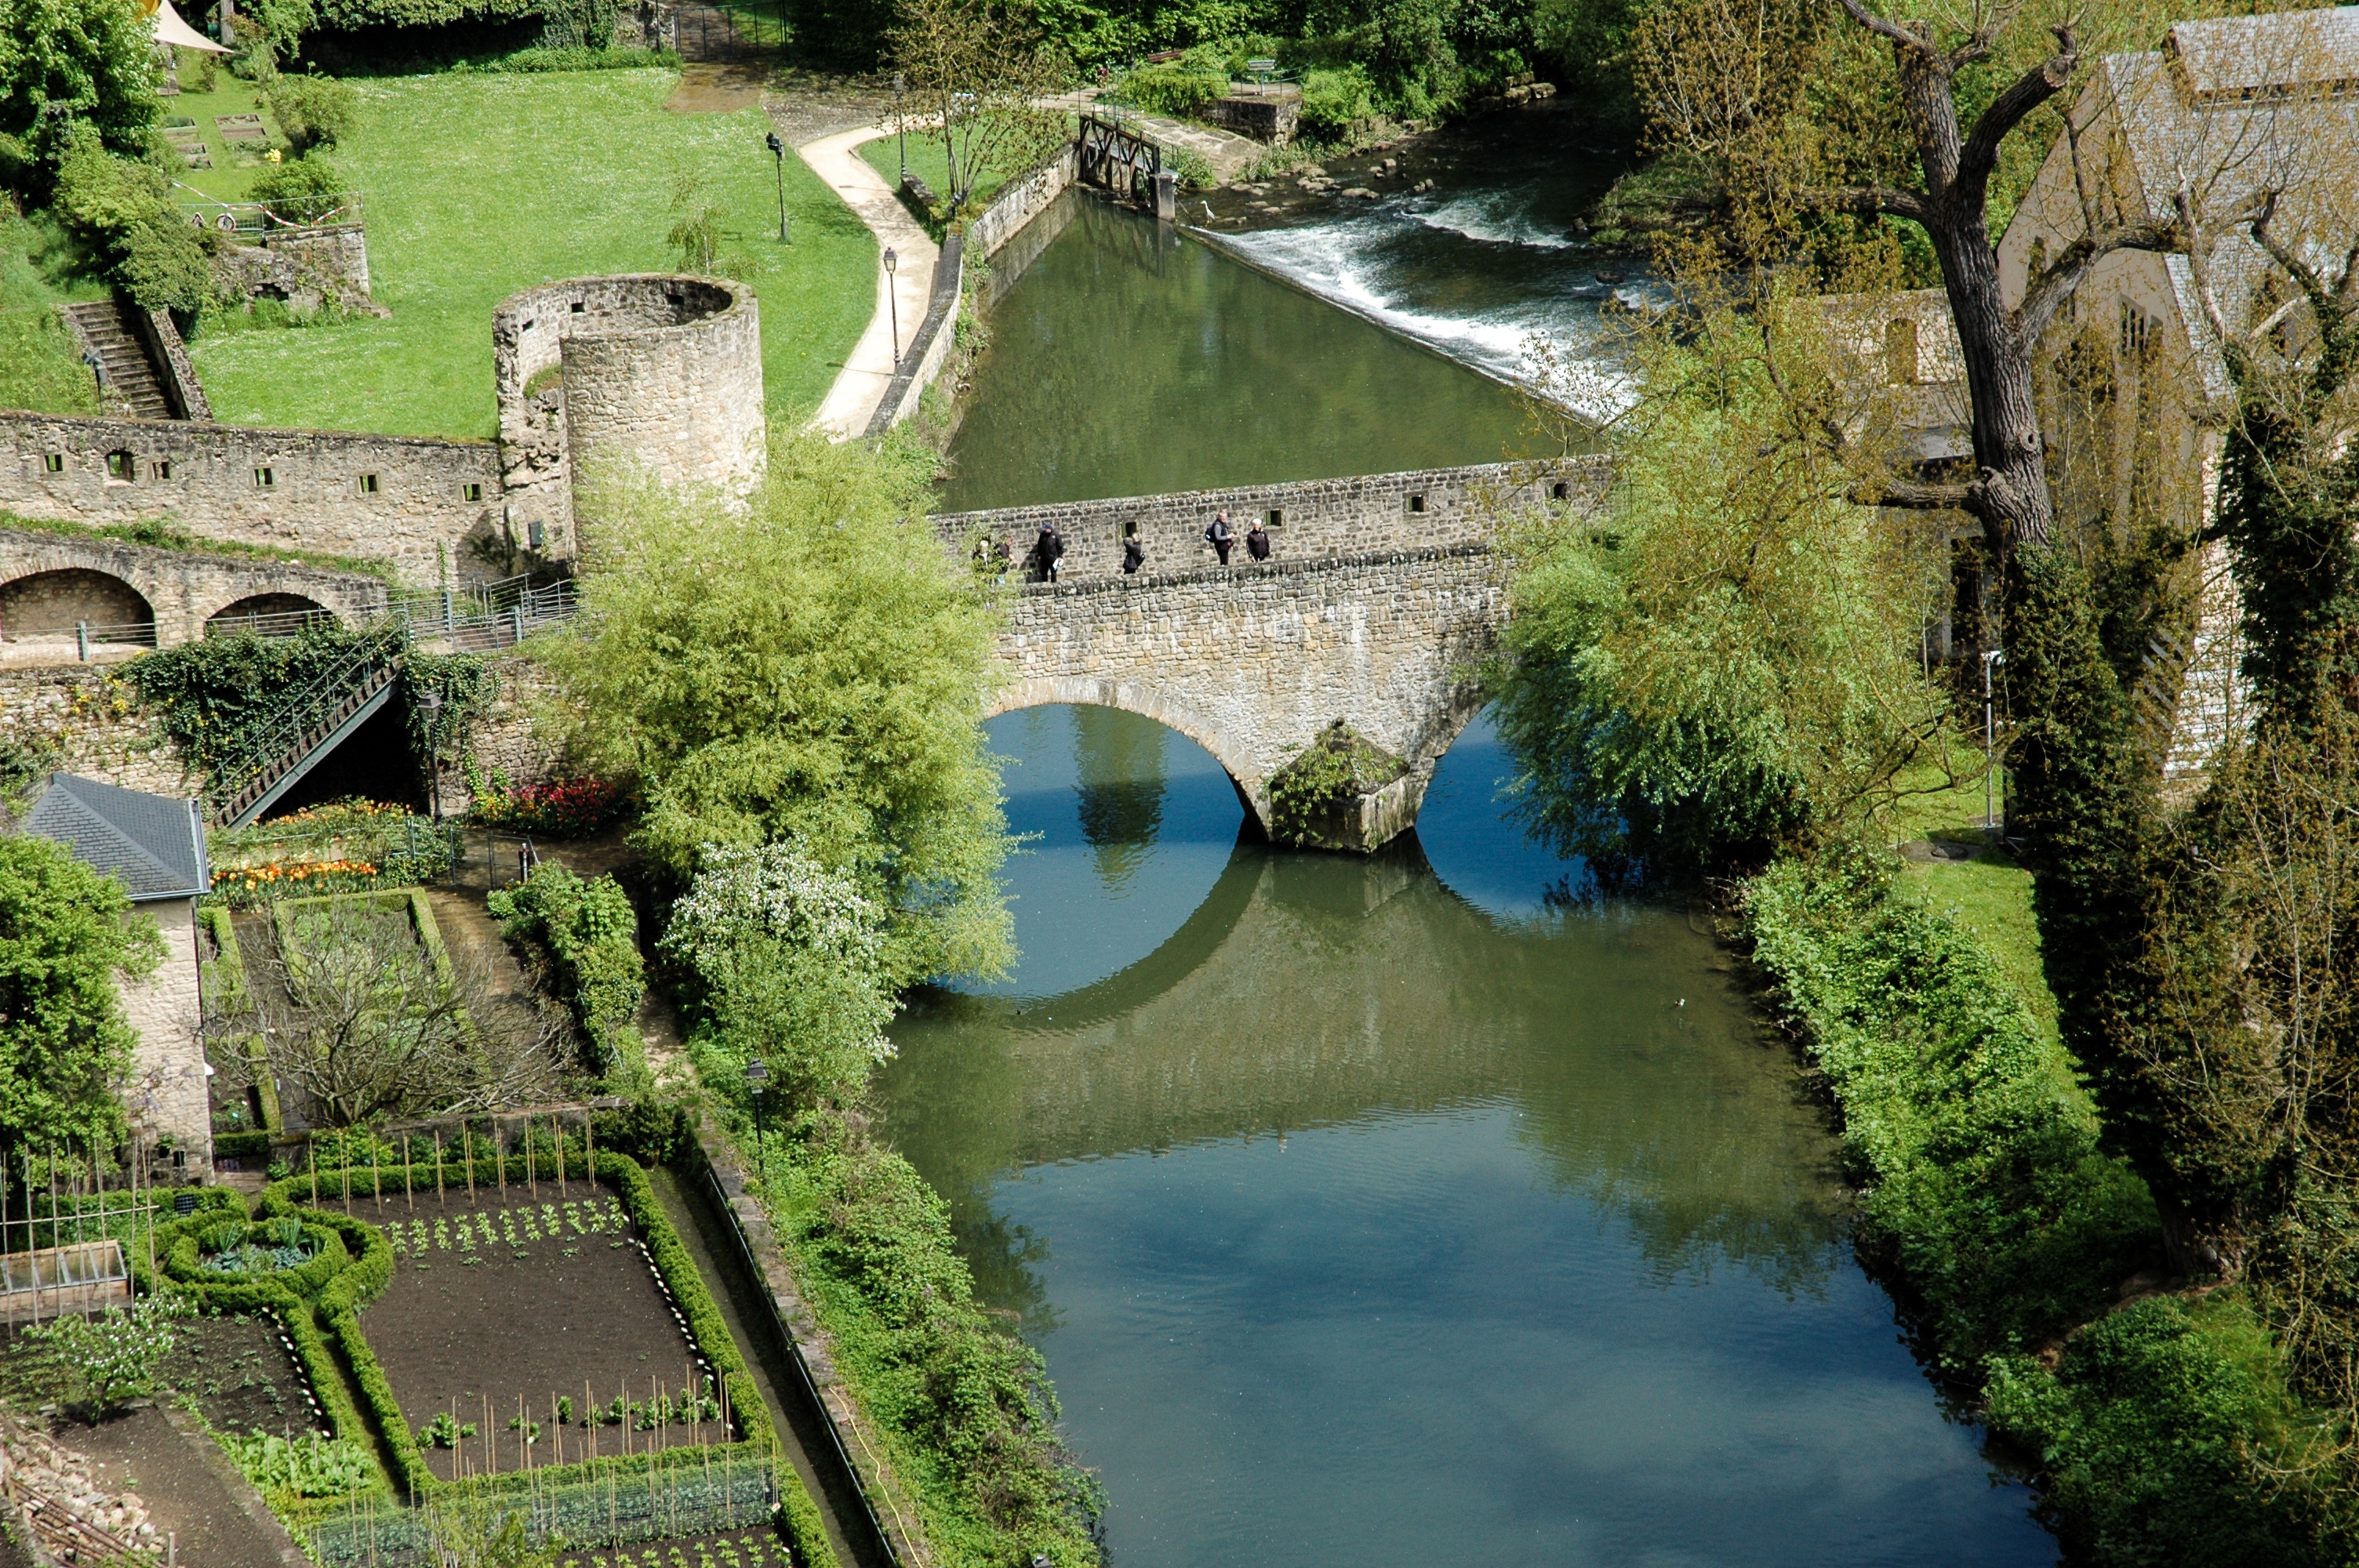
water, bridge, mansion, flower, chateau, river, canal, pond, reflection, reservoir, garden, waterway, estate, watercourse, ditch, moat